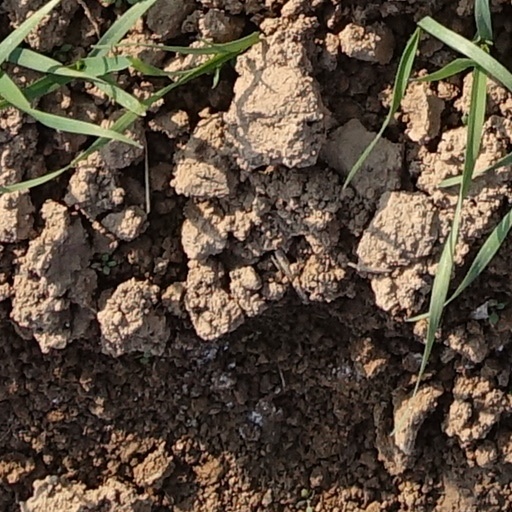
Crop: wheat